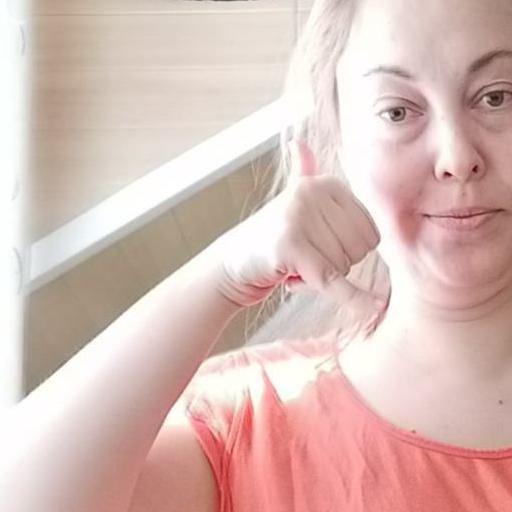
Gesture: call